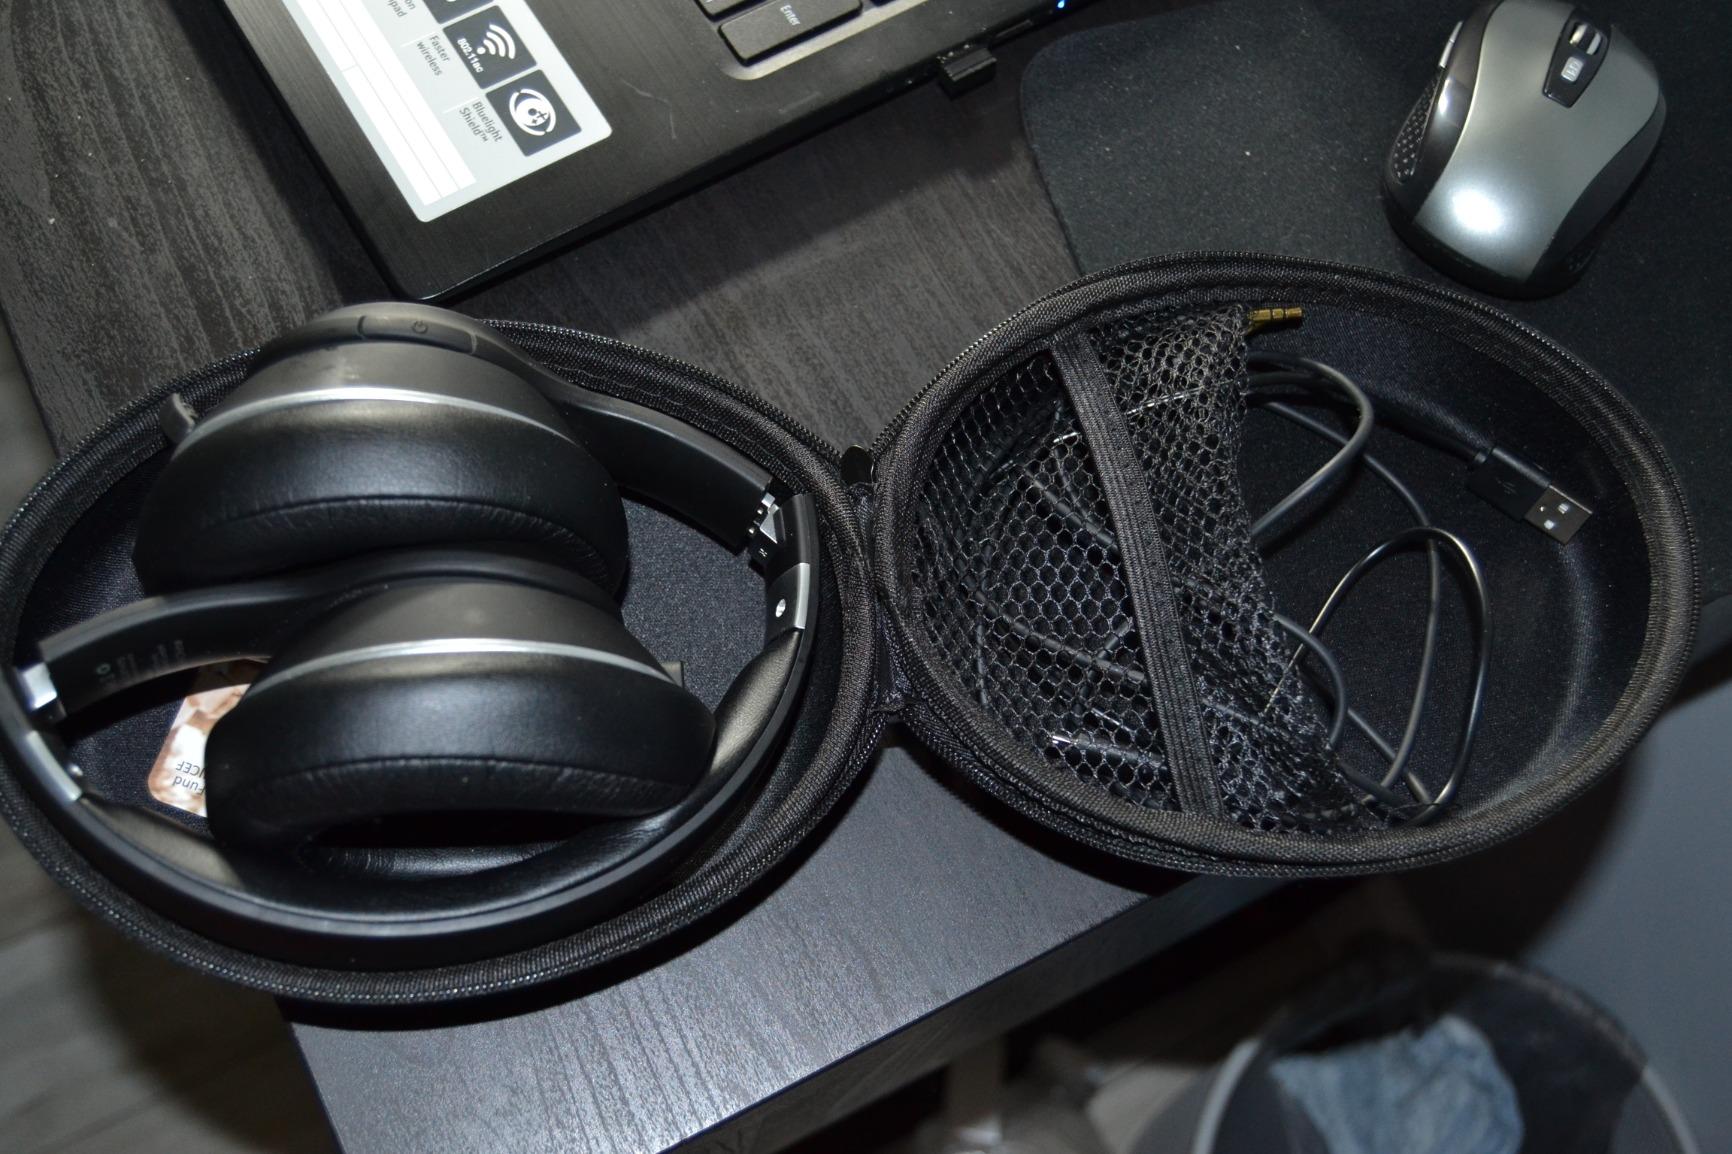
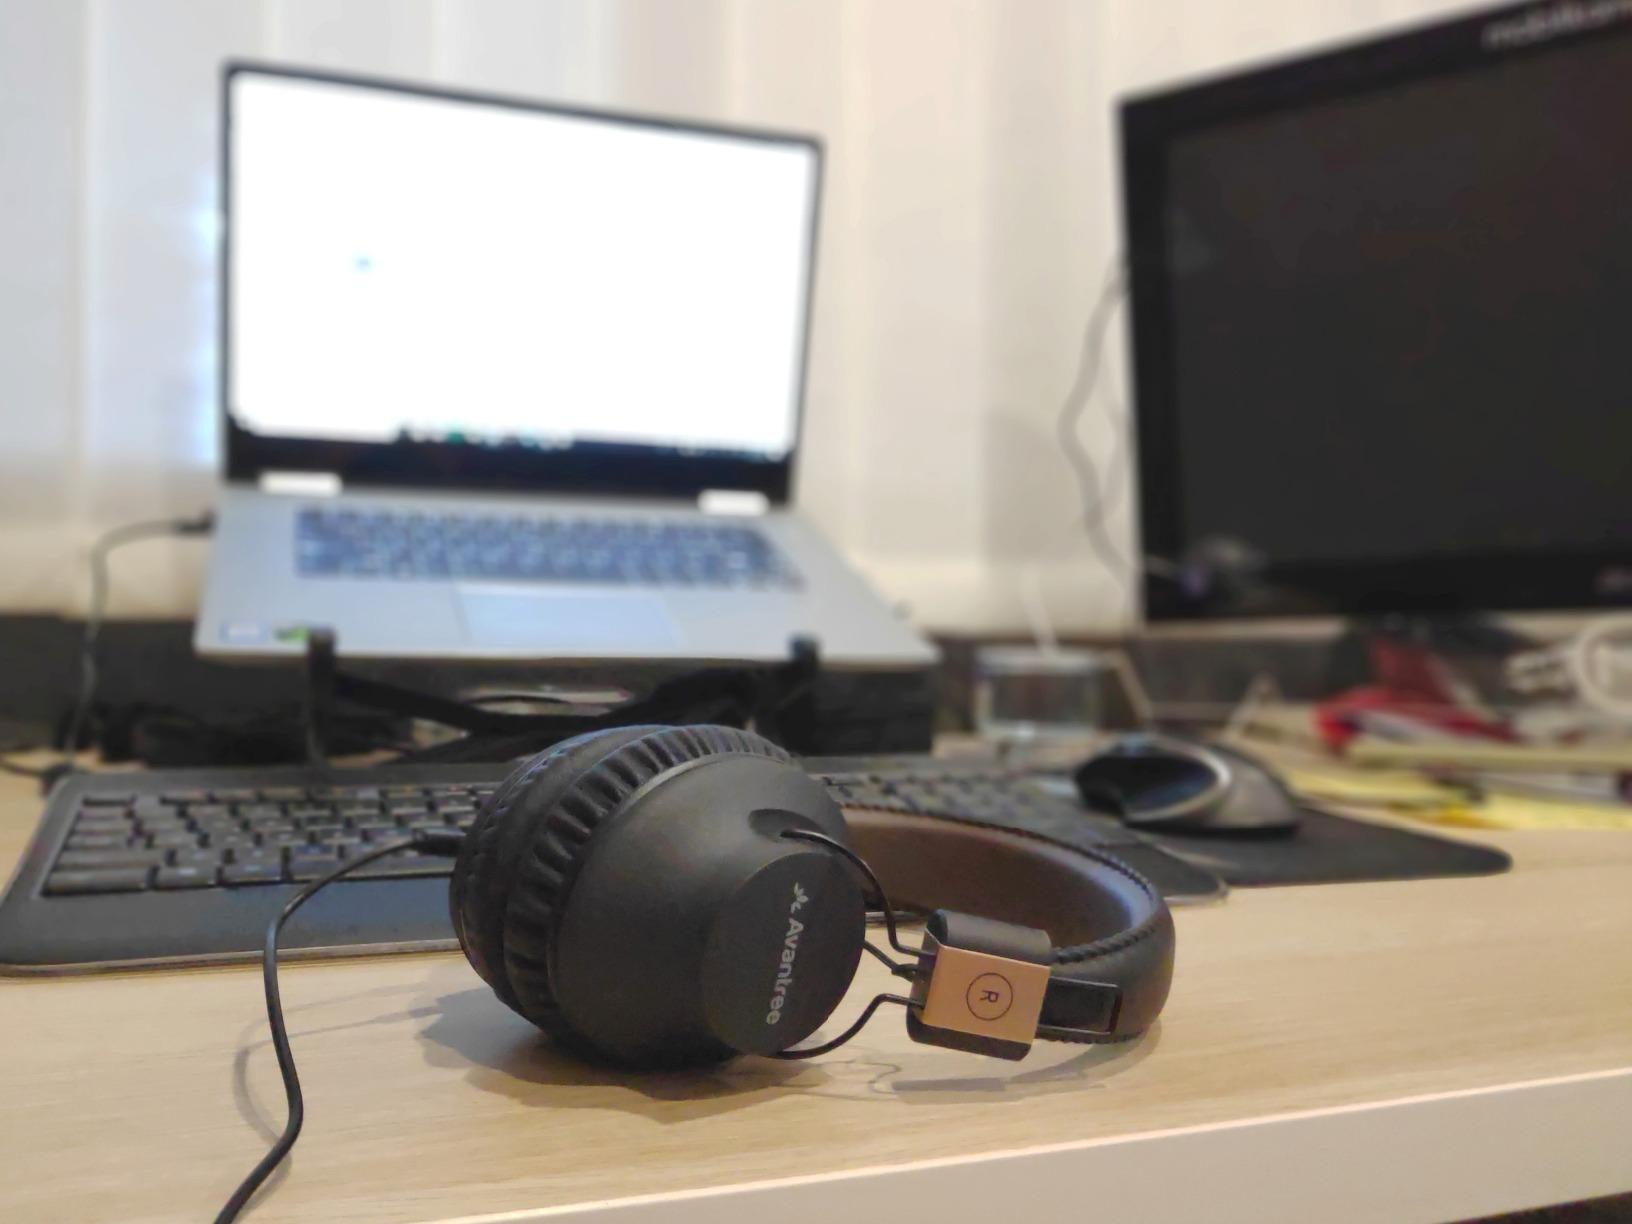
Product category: headphones
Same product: no